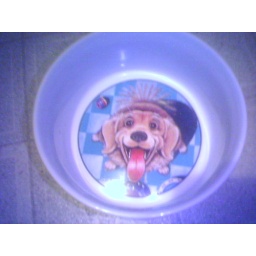
I bought this bowl because the little dog in the middle looks exactly. like zeus at dinner time.